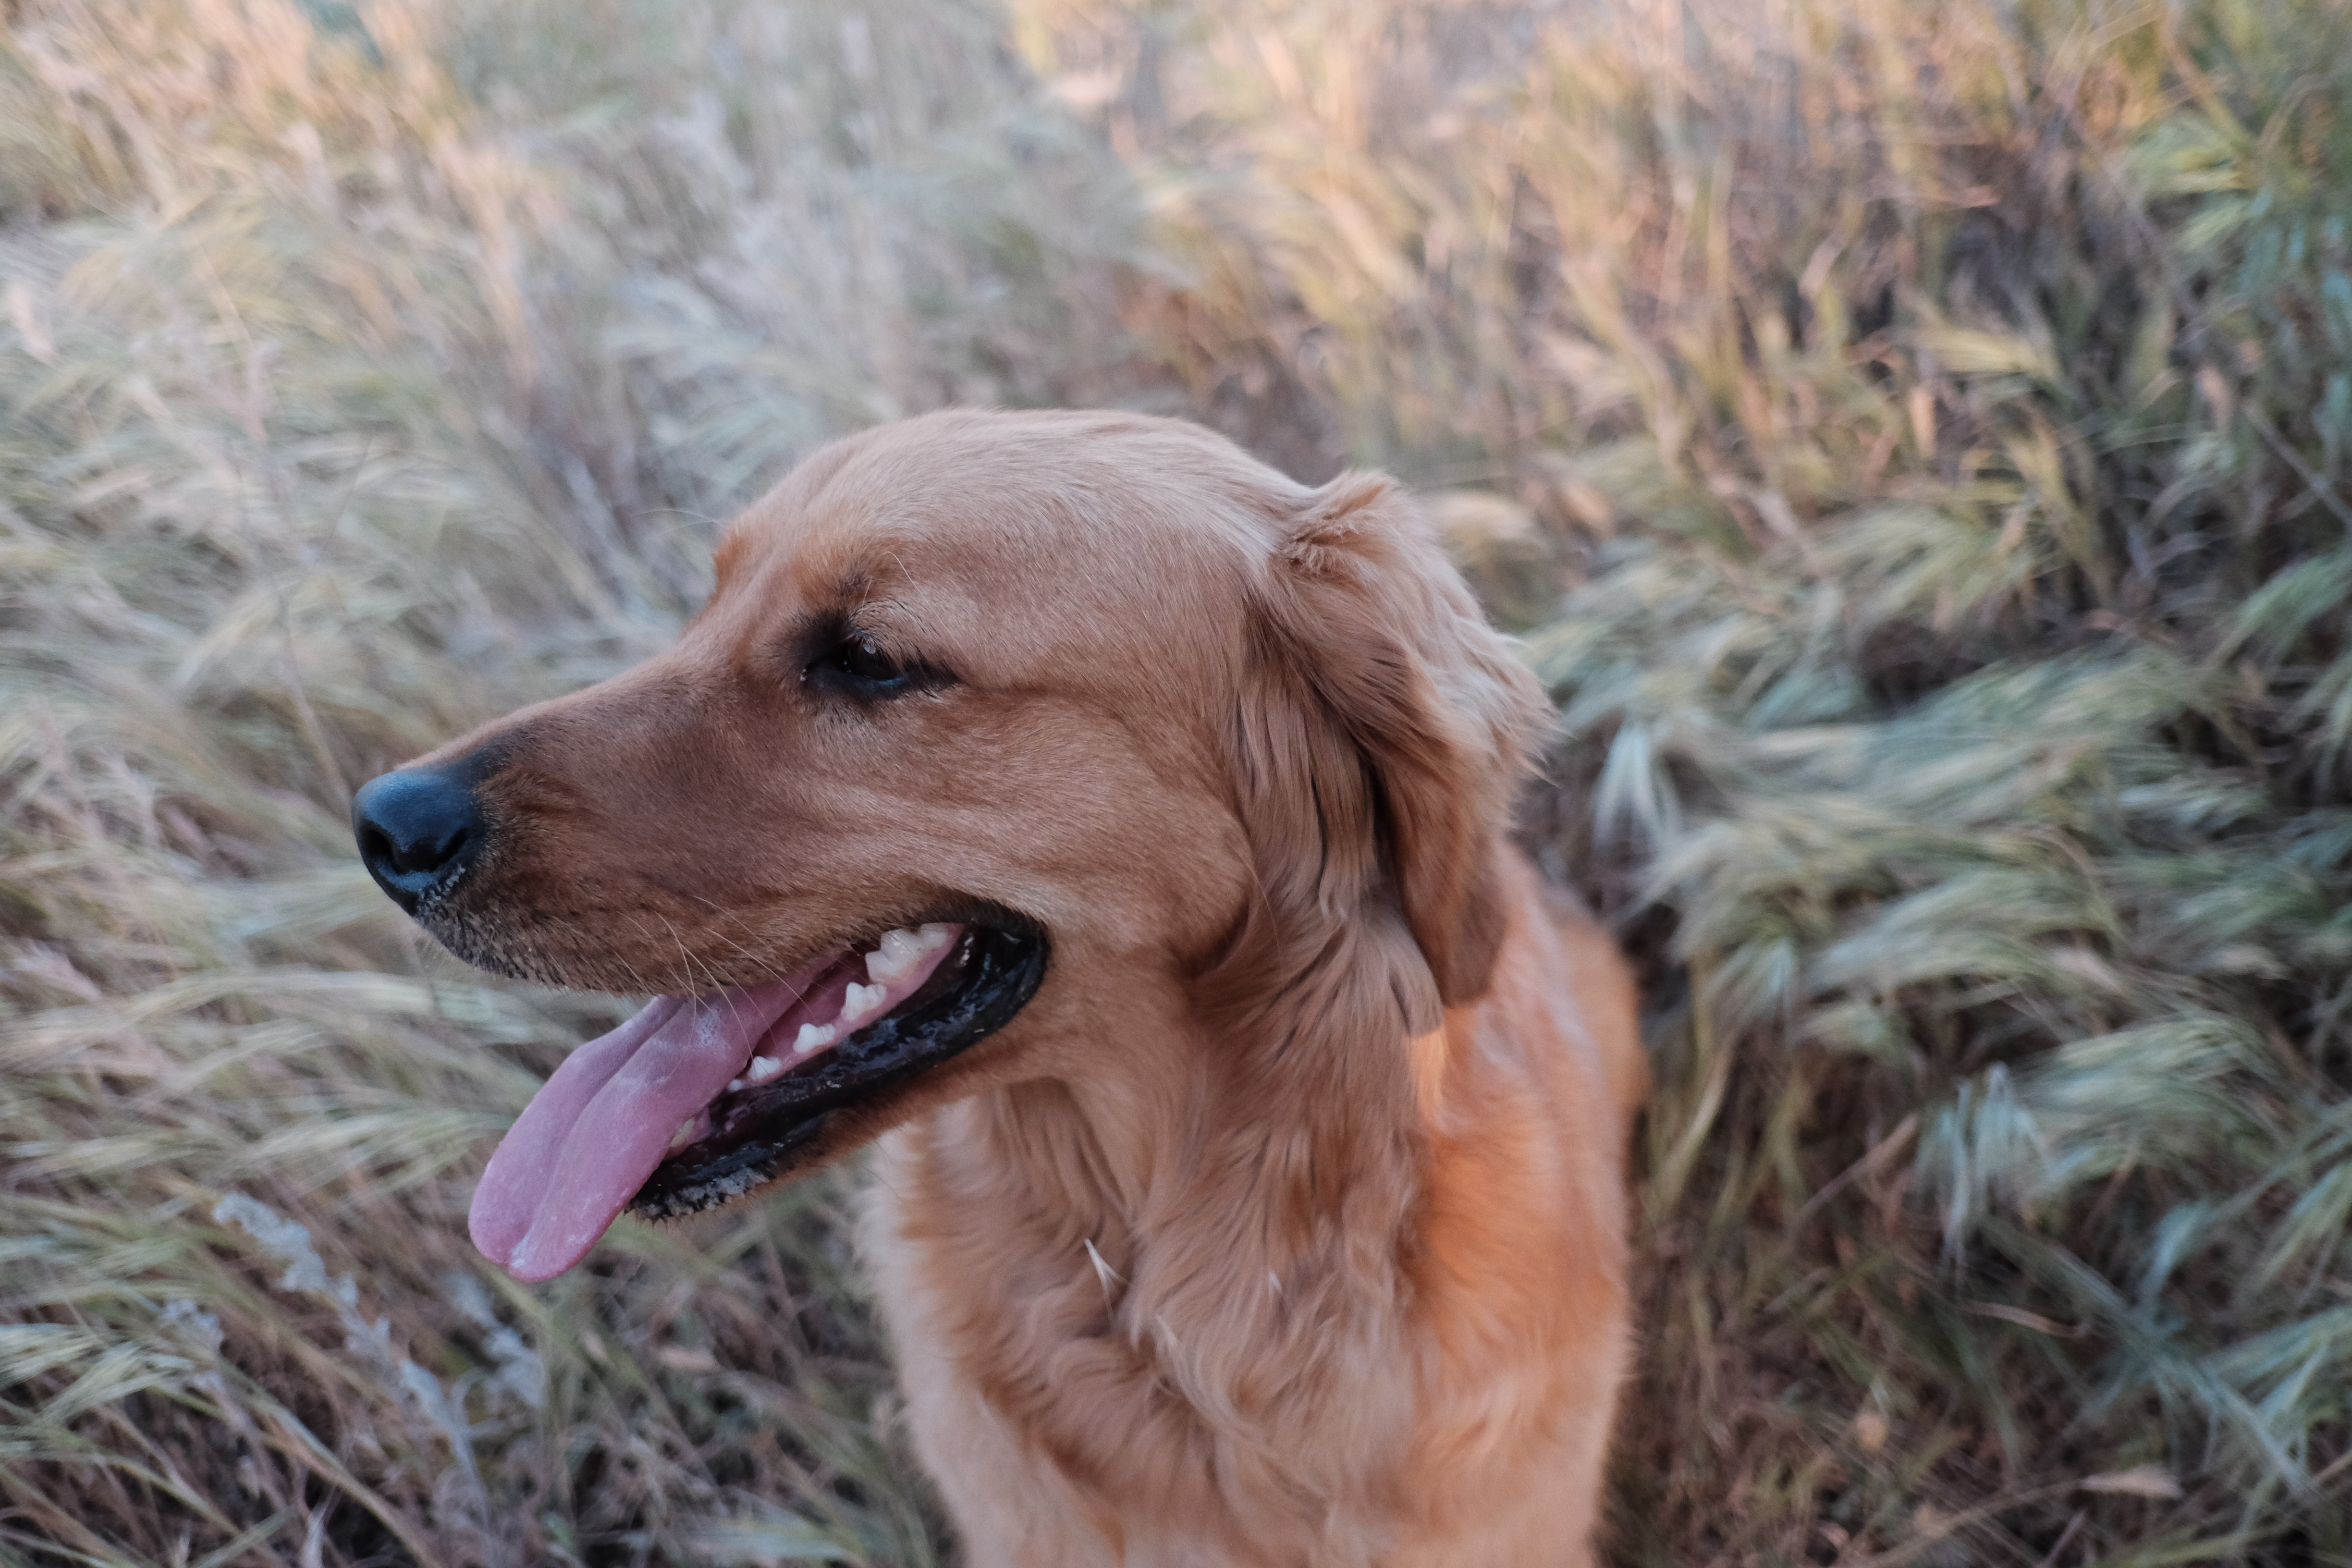
grass, puppy, dog, animal, cute, canine, pet, mammal, fauna, golden retriever, vertebrate, dog breed, retriever, setter, saluki, street dog, dog like mammal, nova scotia duck tolling retriever